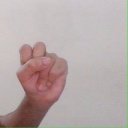
अक्षर: स